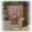
Label: wardrobe